George Sokolsky

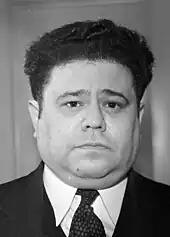
Sokolsky in 1933

George Ephraim Sokolsky (September 5, 1893 – December 12, 1962) was a weekly radio broadcaster for the National Association of Manufacturers and a columnist for the "New York Herald Tribune", who later switched to "The New York Sun" and other Hearst newspapers. He was also an expert on China. Sokolsky was widely regarded as Joseph McCarthy's mentor. He even introduced McCarthy to Roy Cohn and G. David Schine, two key players in McCarthy's Red Scare.